The Invisible Bond

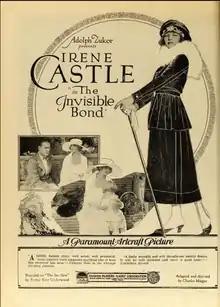
Advertisement for film

The Invisible Bond is a lost 1919 American silent drama film directed by Charles Maigne and written by Charles Maigne based upon the novel "The See-Saw: A Story of To-day" by Sophie Kerr. The film stars Irene Castle, Huntley Gordon, Claire Adams, Fleming Ward, George Majeroni, and Helen Greene. The film was released on November 23, 1919, by Paramount Pictures.